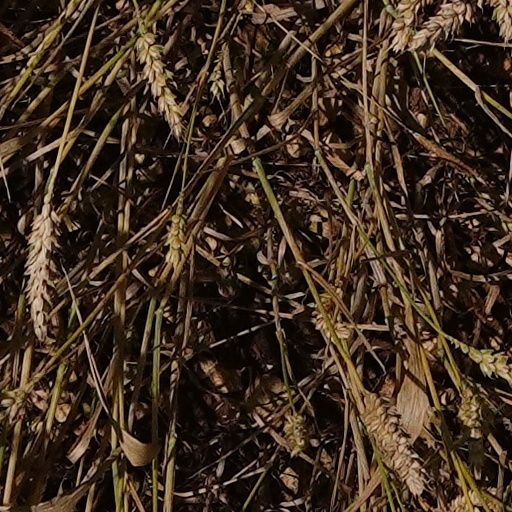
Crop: wheat